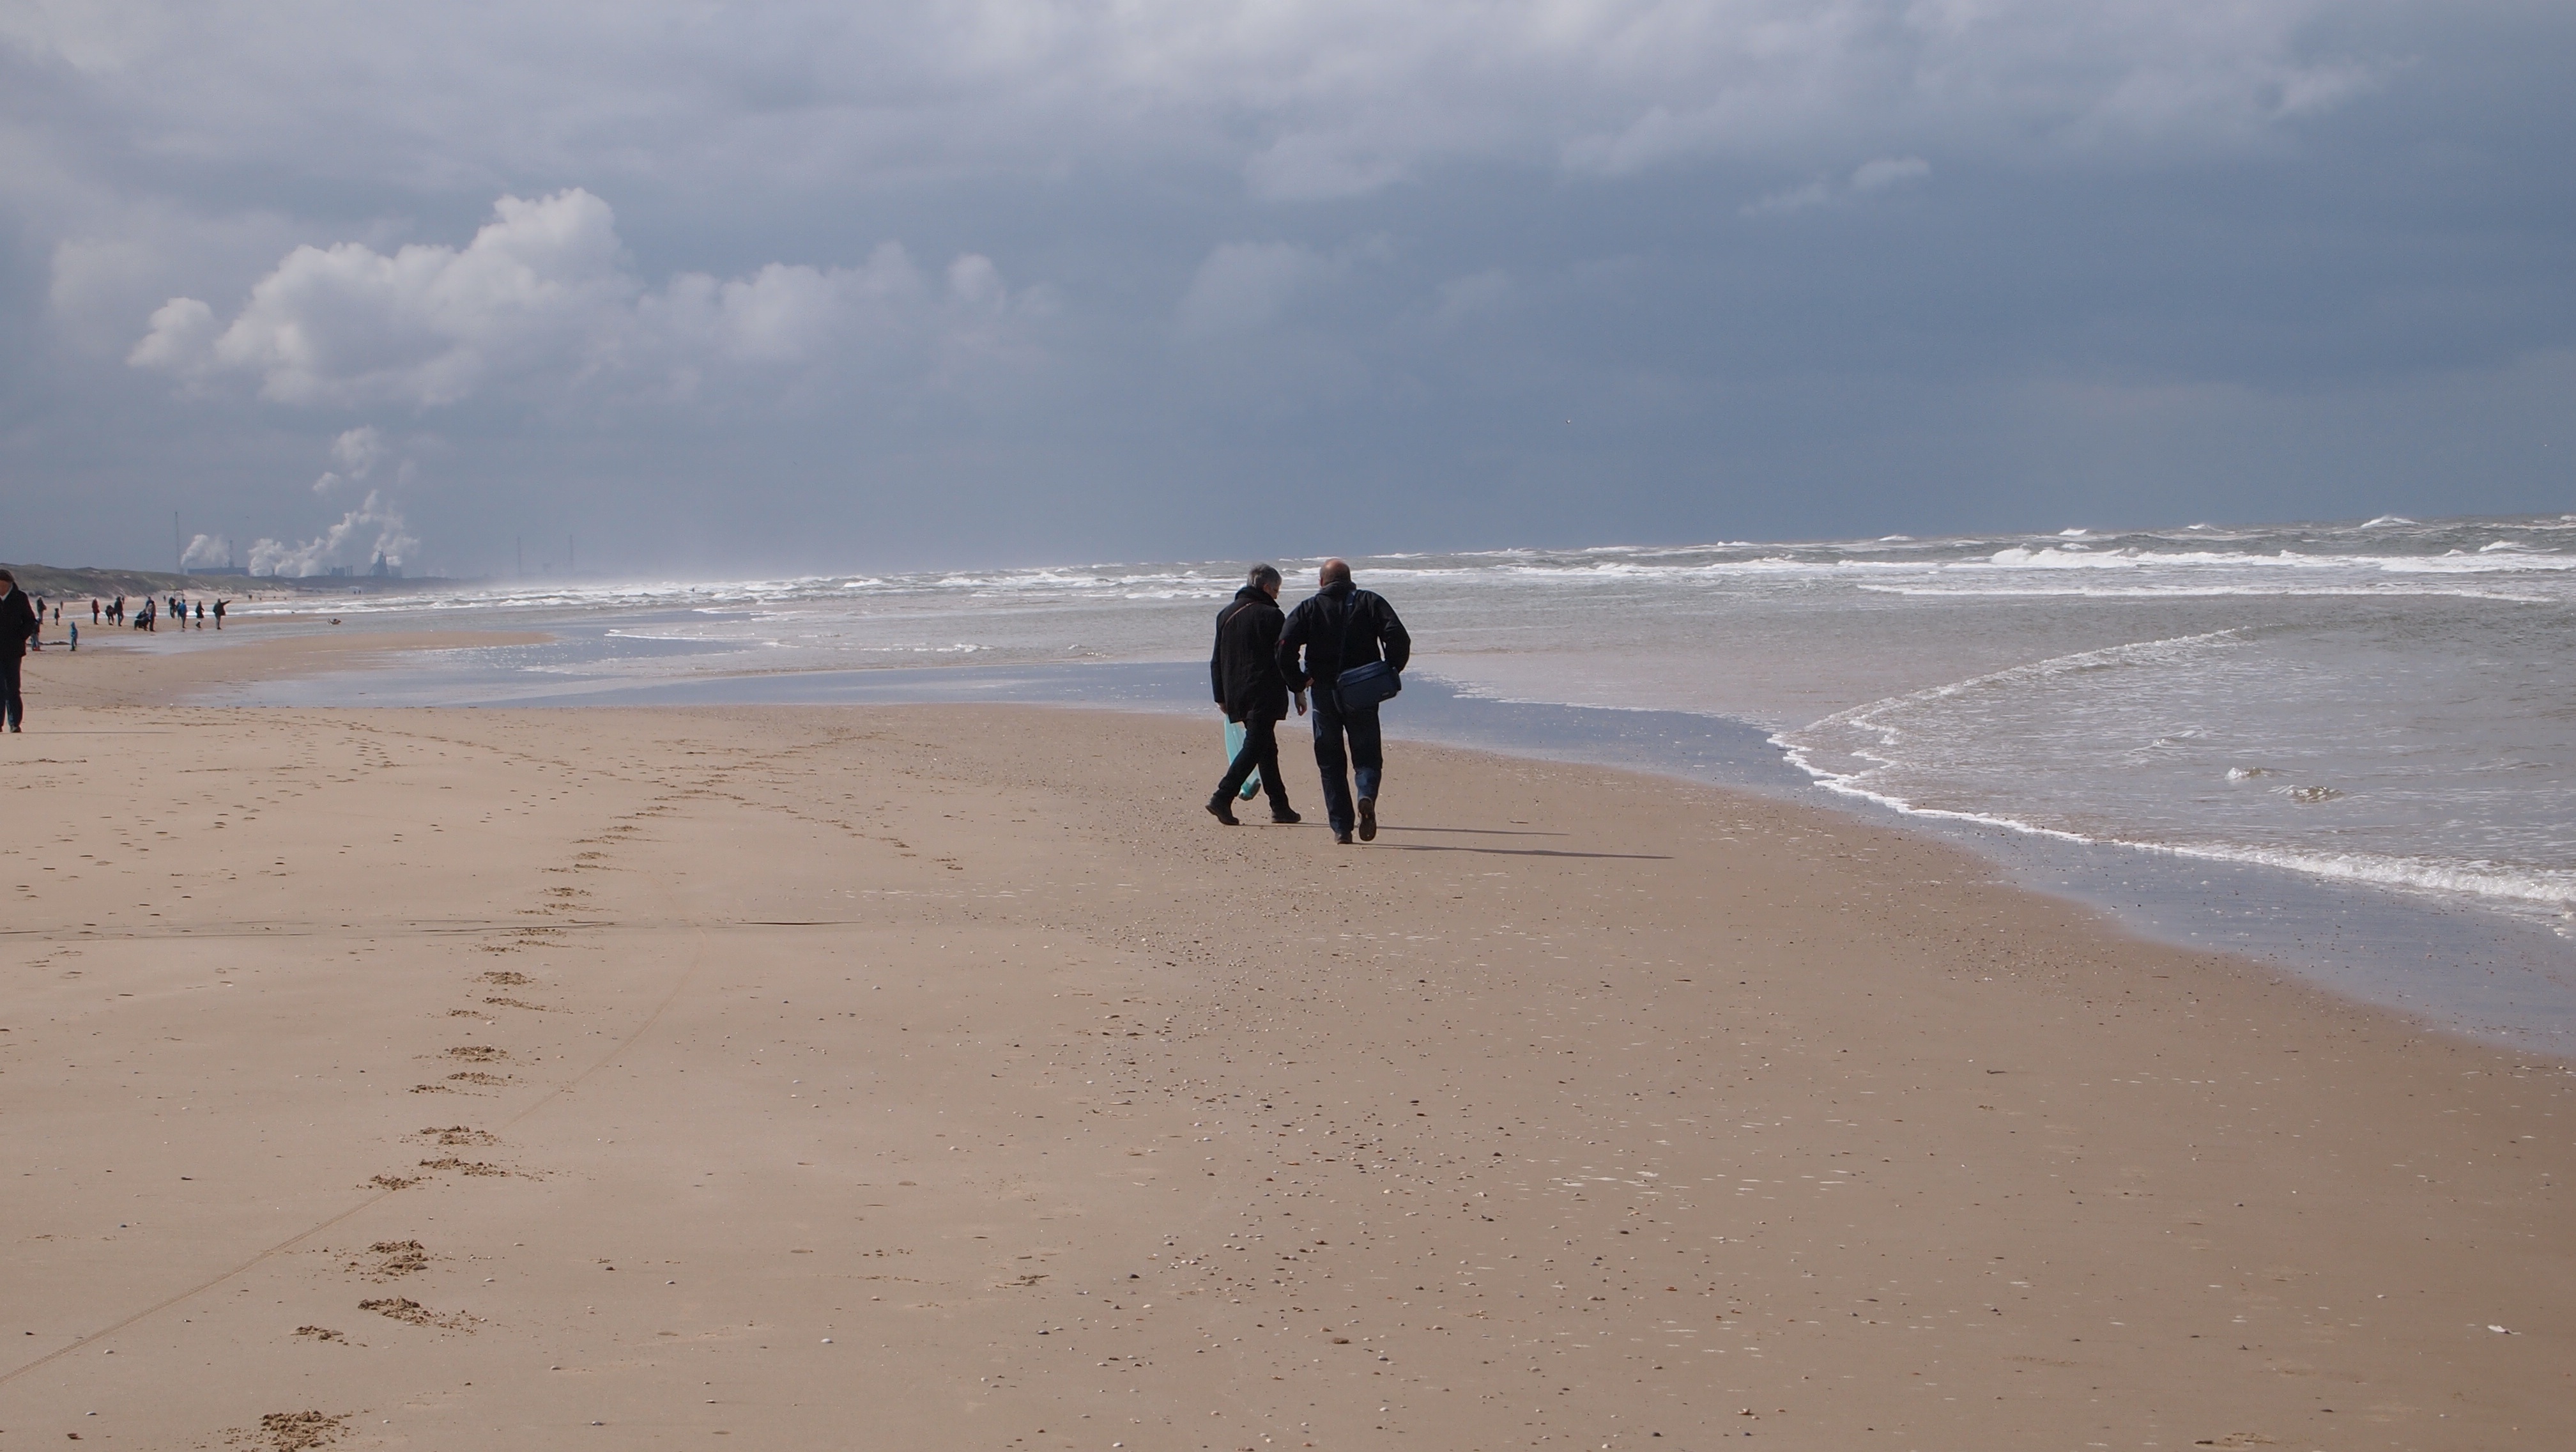
beach, sea, coast, water, nature, sand, ocean, winter, people, shore, wave, wind, vacation, heaven, bay, material, body of water, clouds, cape, mudflat, wind wave